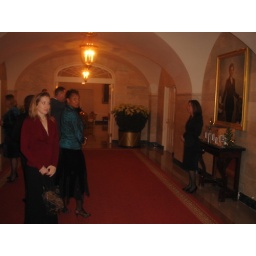
Ali in the Center Hall on the ground floor